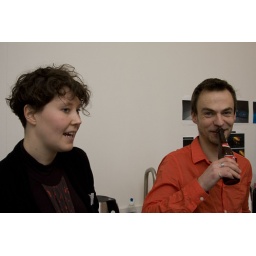
Foto's van 60MM in het VMK. Gemaakt door Sander de Groot; grootsfotografie.nl